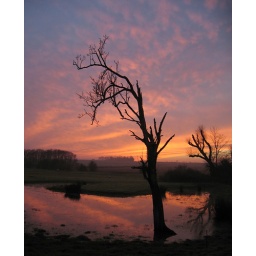
a dead tree sillouetted against an amazing sky (this was real, no colours added here!)